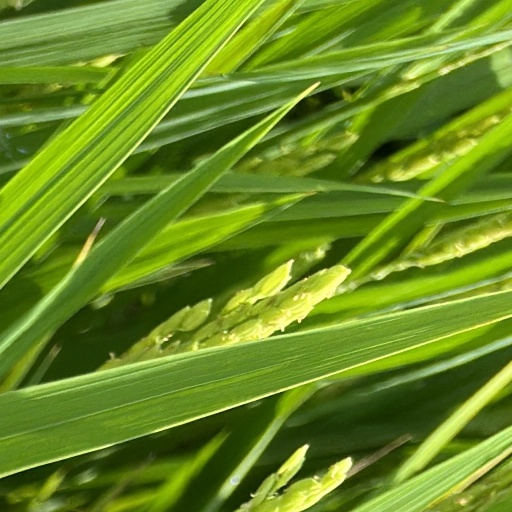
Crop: rice